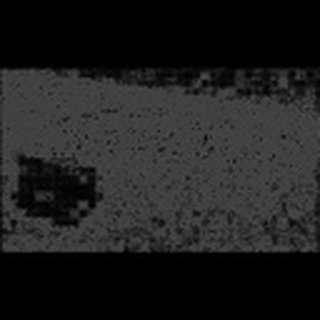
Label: cotton_army_worm